The Eminence

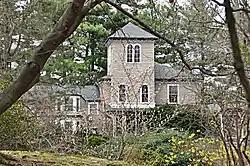

The Eminence is an historic estate house located on a 5.6 acre riverfront parcel at 122 Islington Road in the village of Auburndale in Newton, Massachusetts. Built in 1853, it was designed by noted Boston architect Hammatt Billings in the Italian Villa style of architecture, and is one of two surviving high-style Italianate estate houses in the Auburndale area. It was purchased, in unfinished state, by Thomas Hall, a magnetic instrument maker, in 1853.